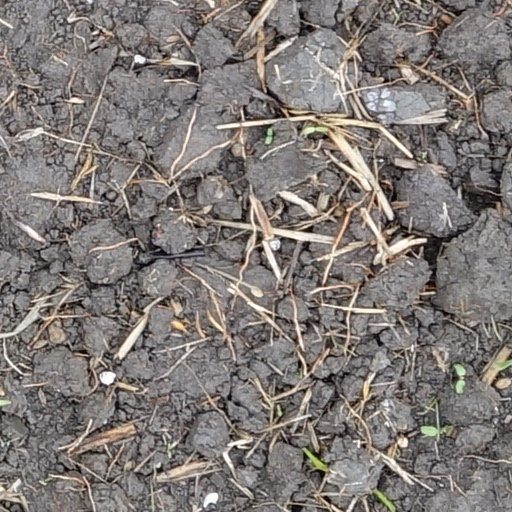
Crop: wheat